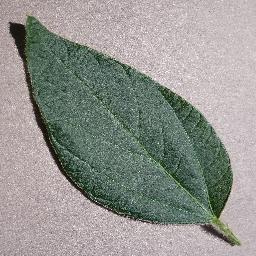
Label: Soybean___healthy